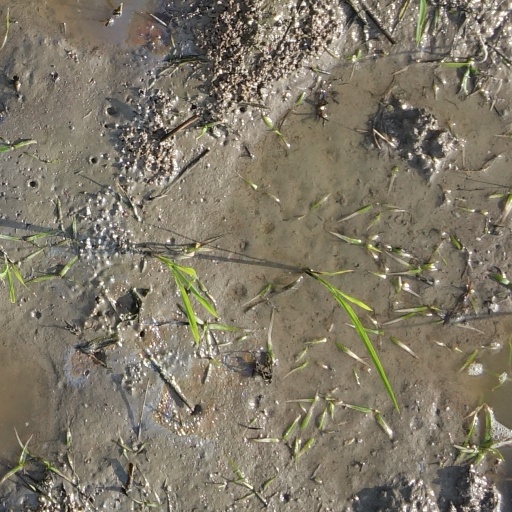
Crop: rice